Giovanni Francesco Grimaldi

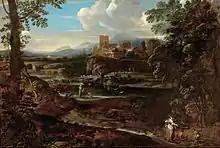
"Classical landscape"

His son Alessandro assisted him both in painting and in engraving. Paintings by Grimaldi are preserved in the Palazzo del Quirinale and in the Apostolic Palace, and in the church of San Martino ai Monti; there is also a series of his landscapes in the Palazzo Colonna. His mistress was Elena Aloisi, daughter of the painter Baldassare Aloisi.